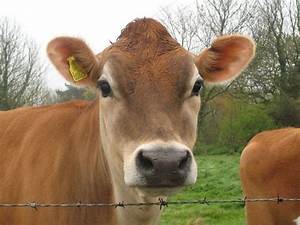
Label: cow